Siilinjärvi carbonatite

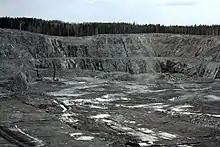
Saarinen satellite pit.

The surrounding bedrock of Siilinjärvi intrusion is Archean, although the boundary between the Archean and Paleoproterozoic bedrock is near-by. The nearest Paleoproterozoic rocks belong to the North Savo Black Schist area.